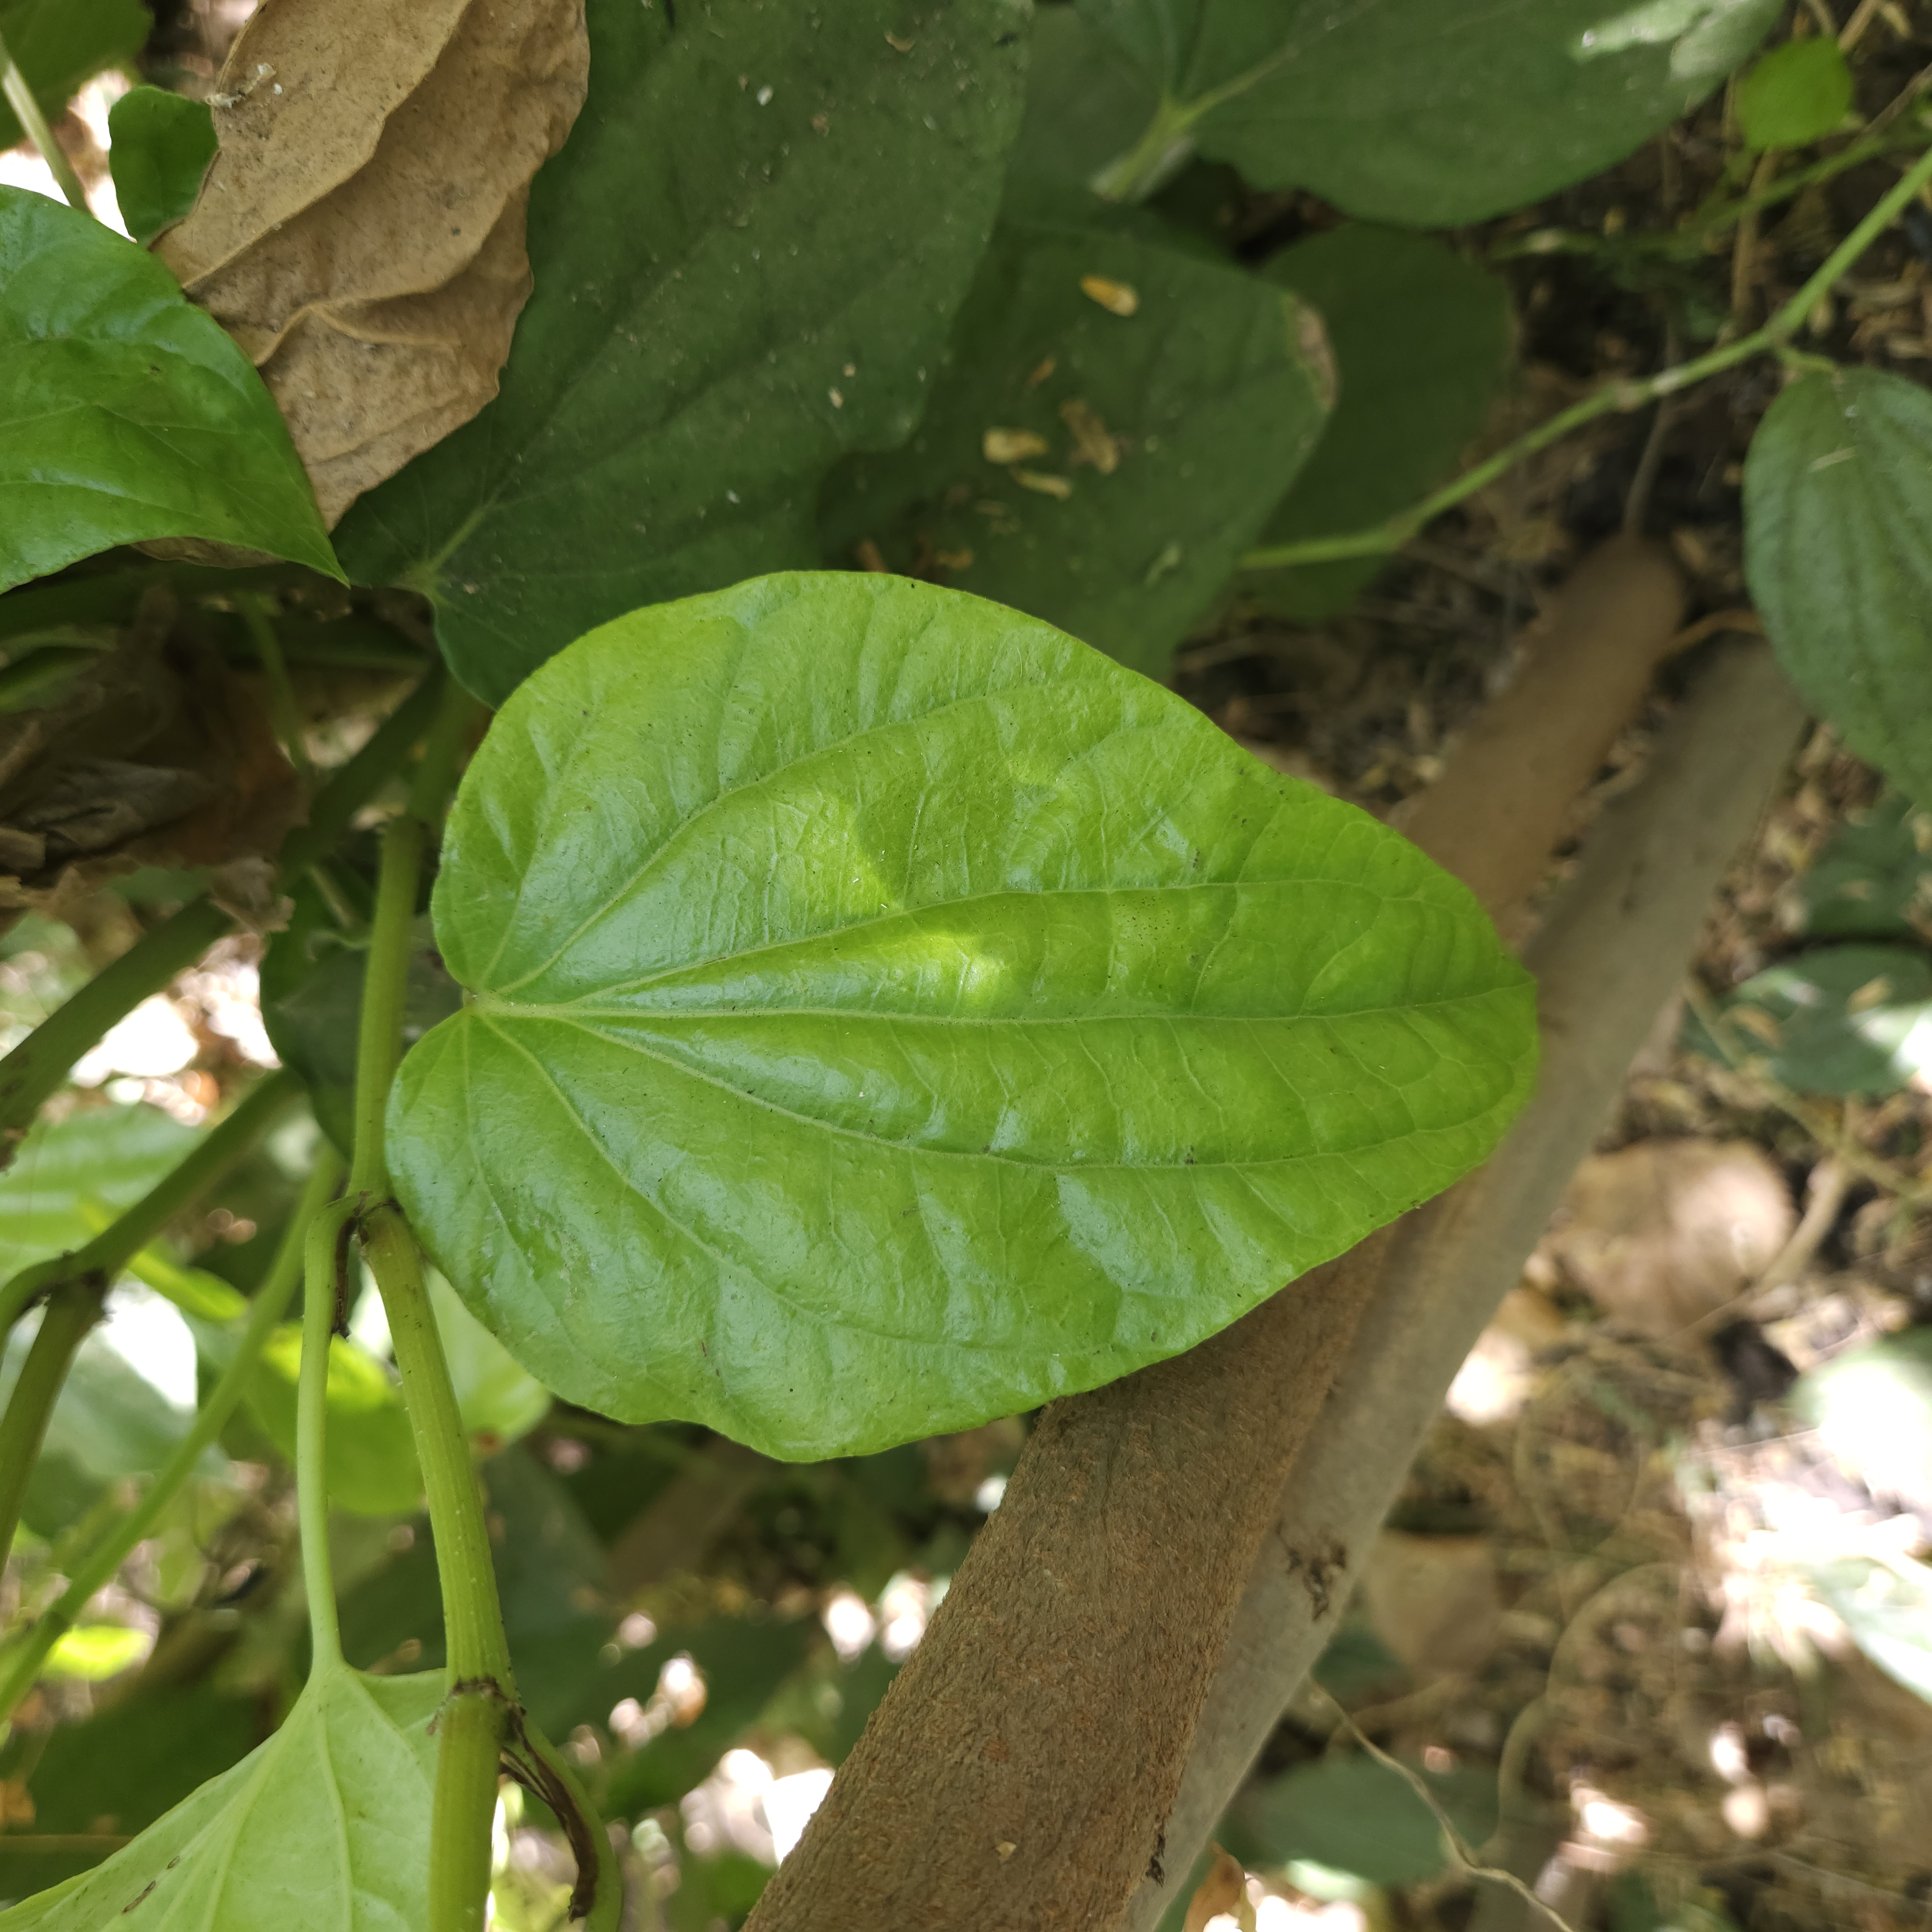
Label: Healthy